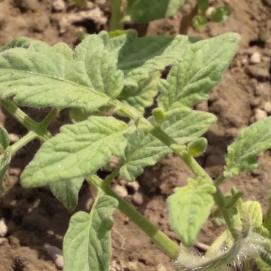
Crop: Tomato
Condition: mite-d